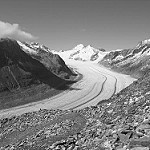
Label: B & W